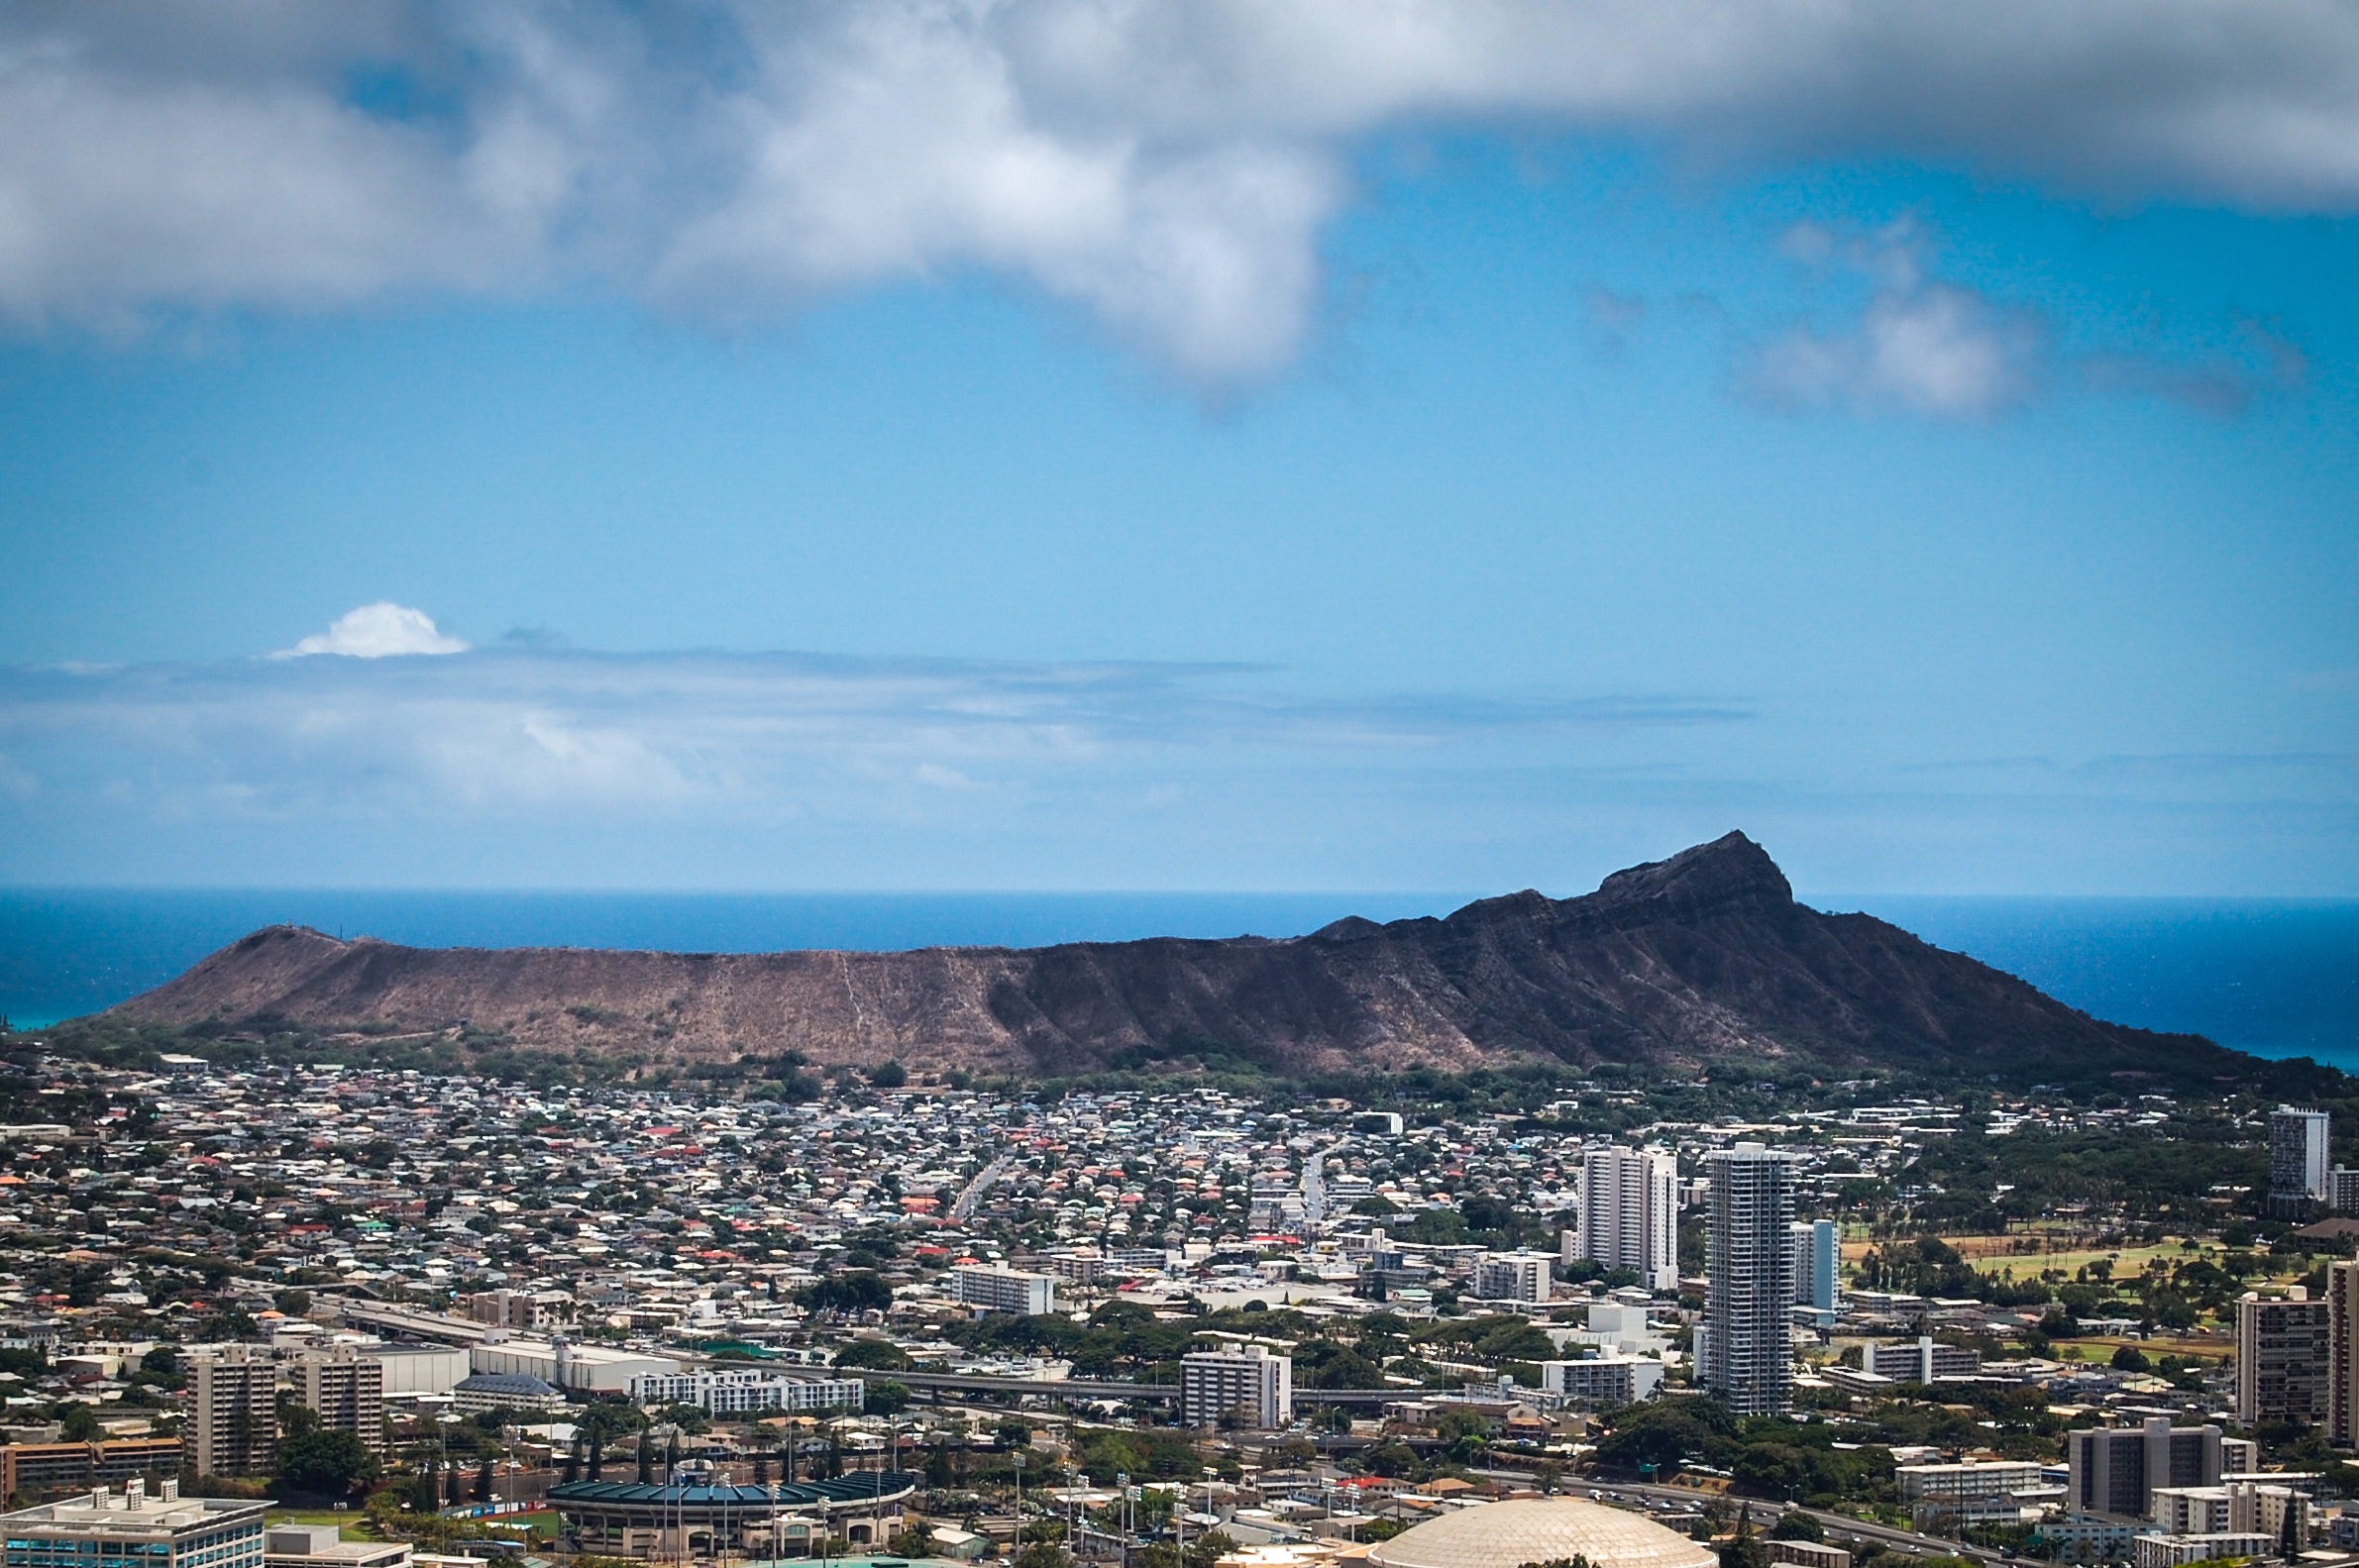
landscape, sea, coast, horizon, mountain, cloud, sky, skyline, hill, city, mountain range, cityscape, panorama, summer, travel, dusk, bay, hawaii, aerial photography, geographical feature, human settlement, atmosphere of earth